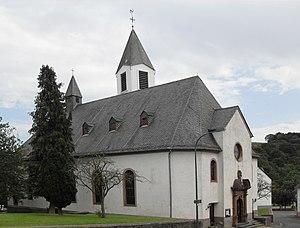
Olzheim est une municipalité allemande située dans le land de Rhénanie-Palatinat et l'arrondissement d'Eifel-Bitburg-Prüm.